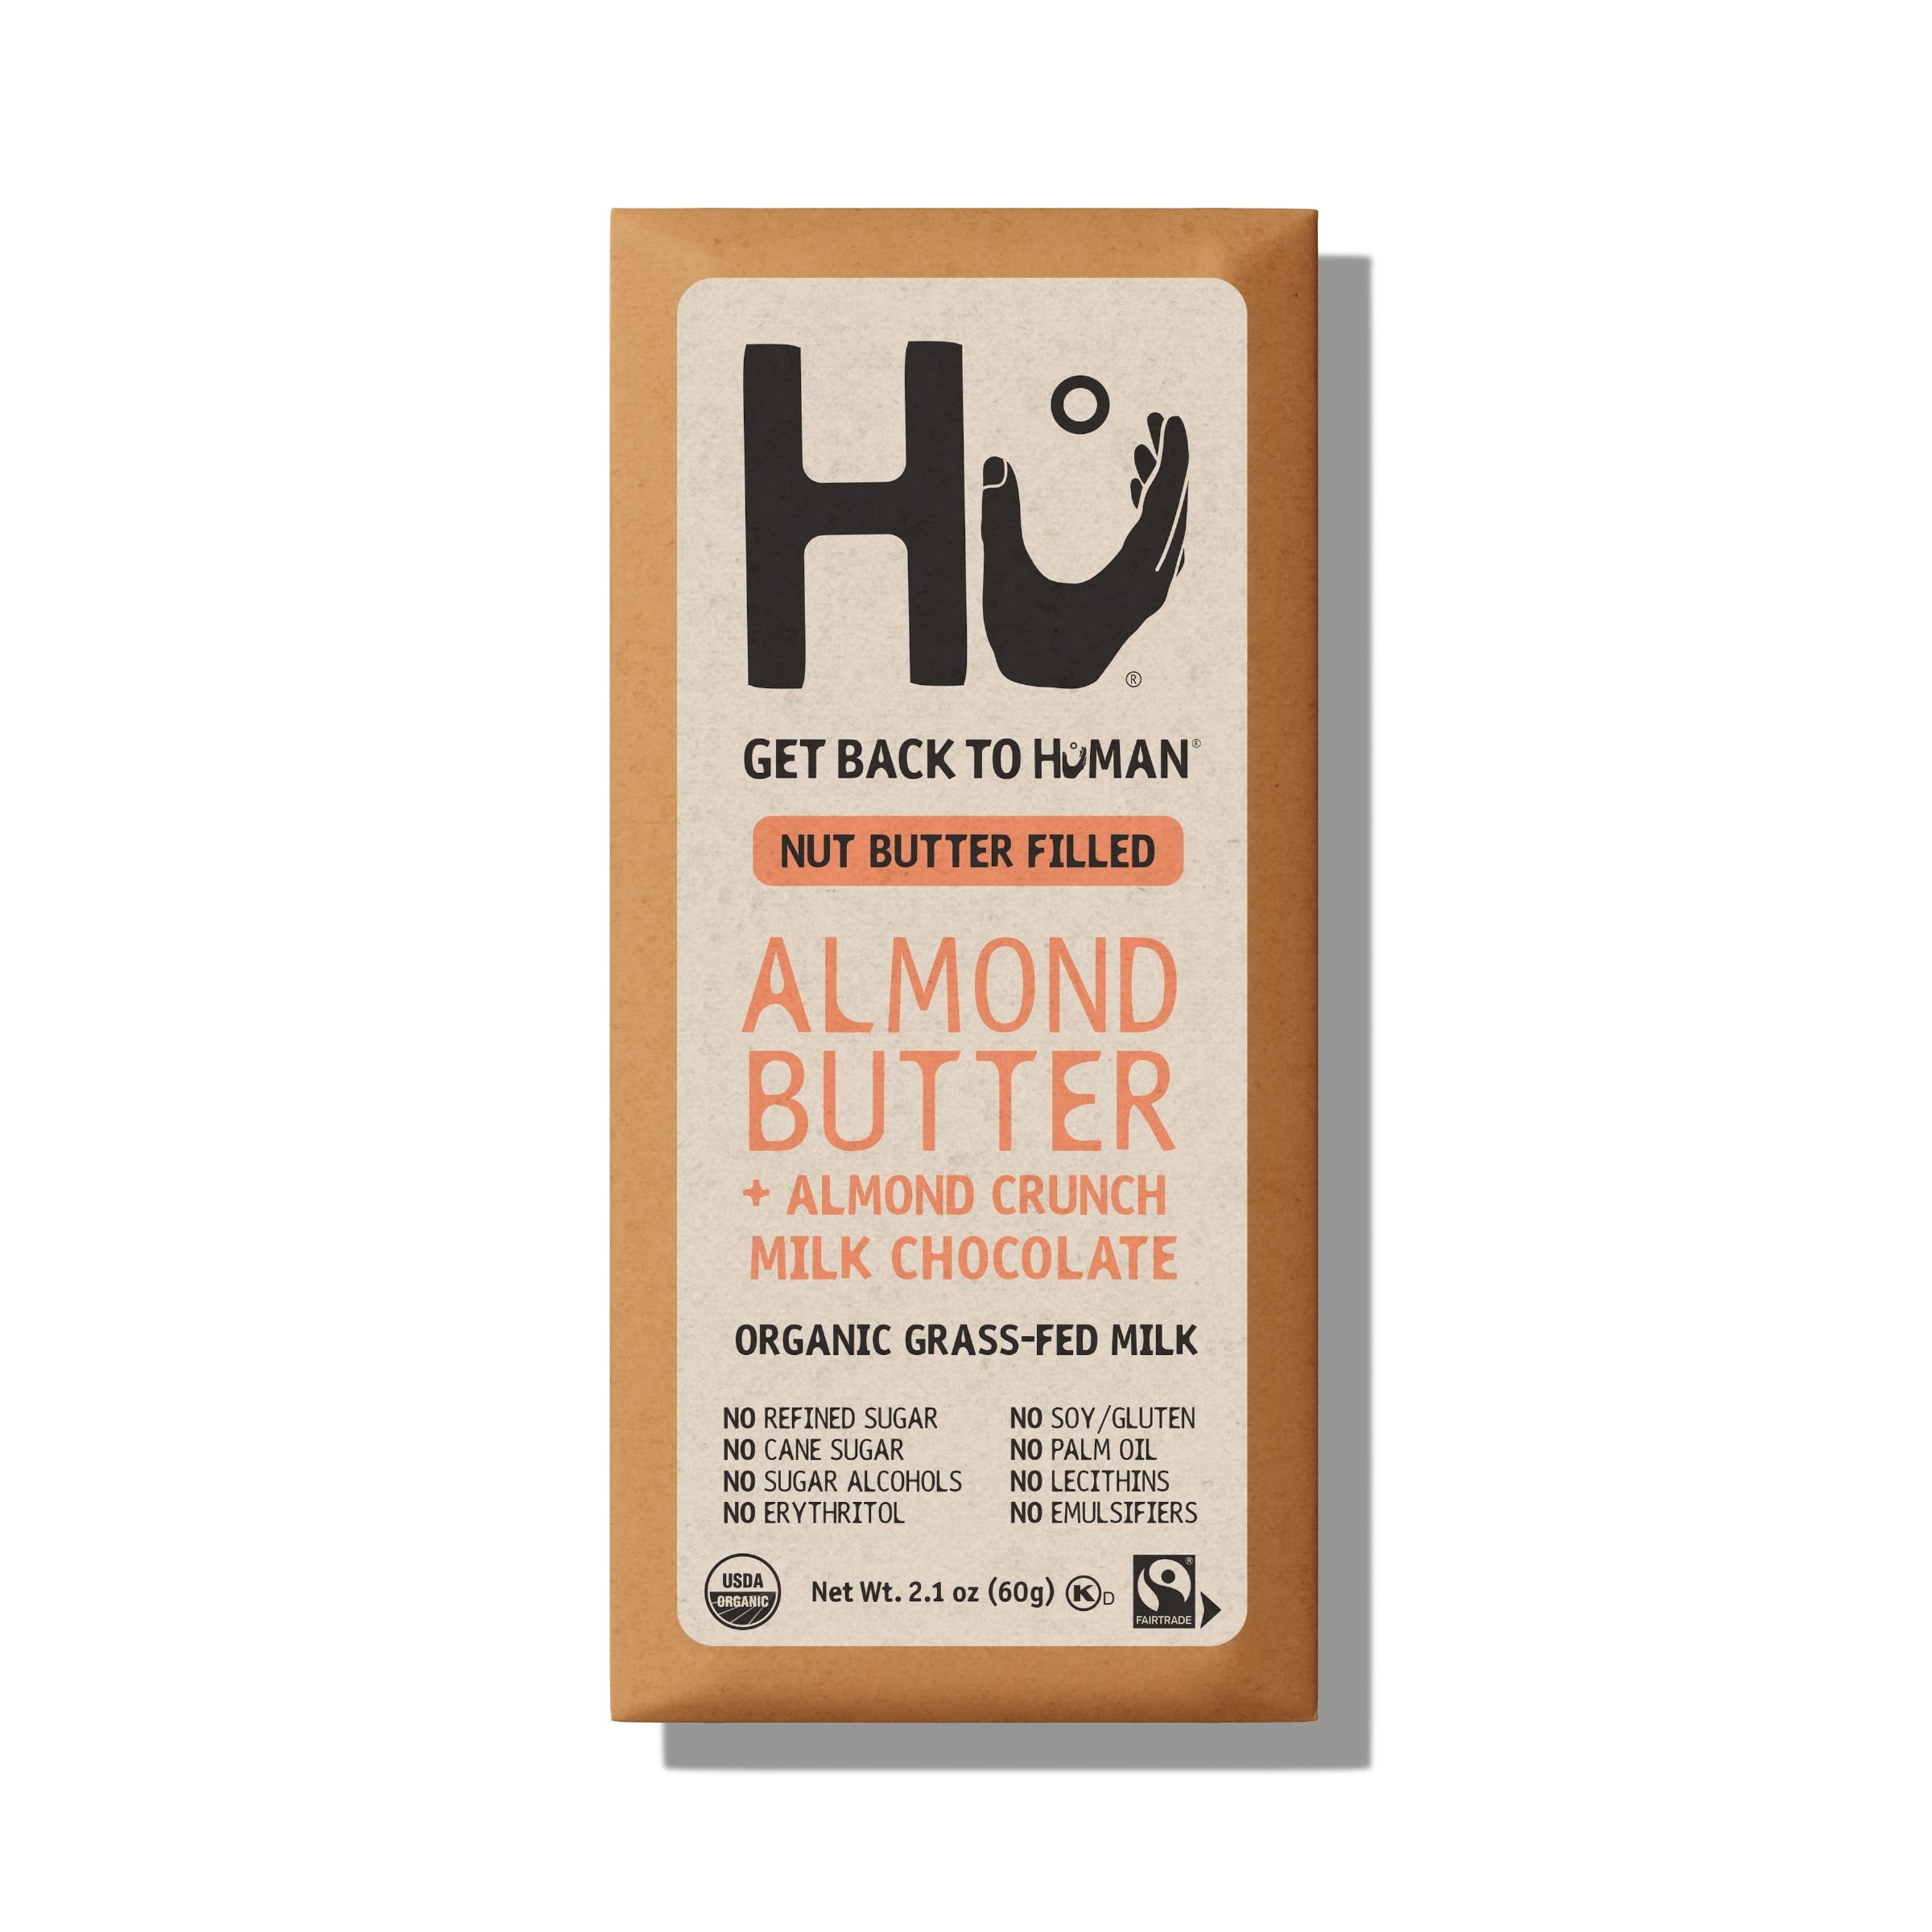
Item Name: Hu Bar Almnd Btr Almd Crnch Mc 2.1 OZ
Bullet Point 1: Organic Almond Butter Crunch: Made with organic almond butter and crunchy almonds
Bullet Point 2: Milk Chocolate: Contains milk chocolate with a rich, creamy taste
Bullet Point 3: Gluten-Free: Suitable for gluten-free and wheat-free diets
Bullet Point 4: Single-Serve Size: Convenient 2.1 oz bar for snacking on-the-go
Bullet Point 5: Shareable Gift: Share with friends and family or give as a gift
Value: 2.1
Unit: Ounce

Price: 4.99